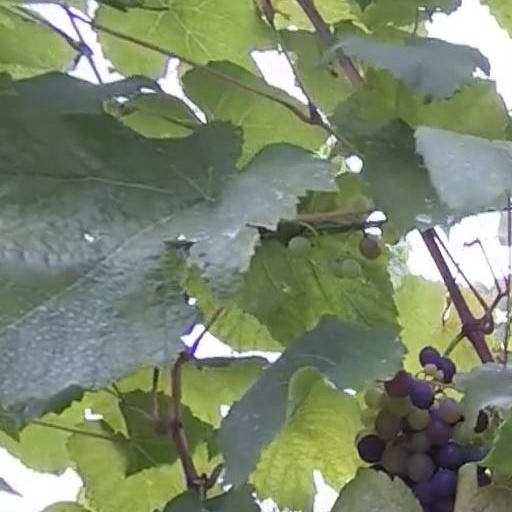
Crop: grape